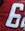
Number: 6